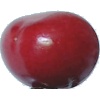
Label: Cherry 2